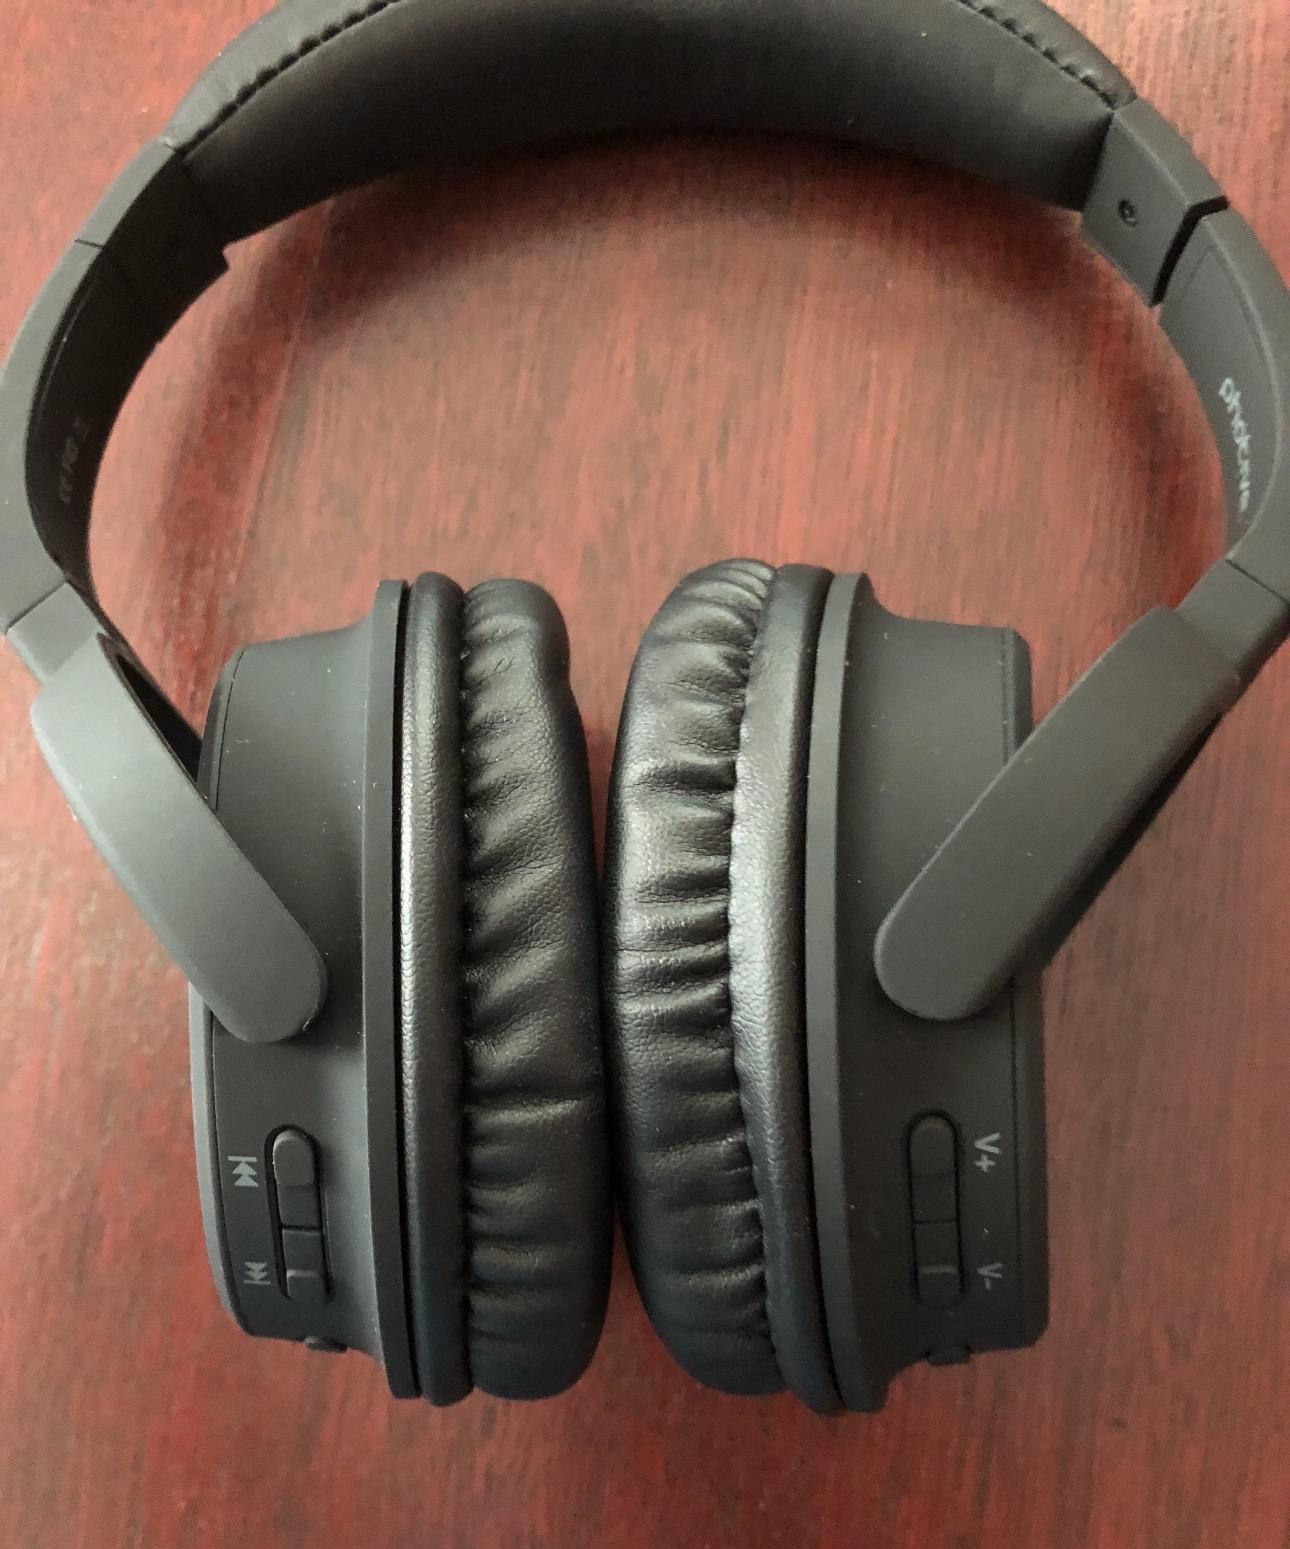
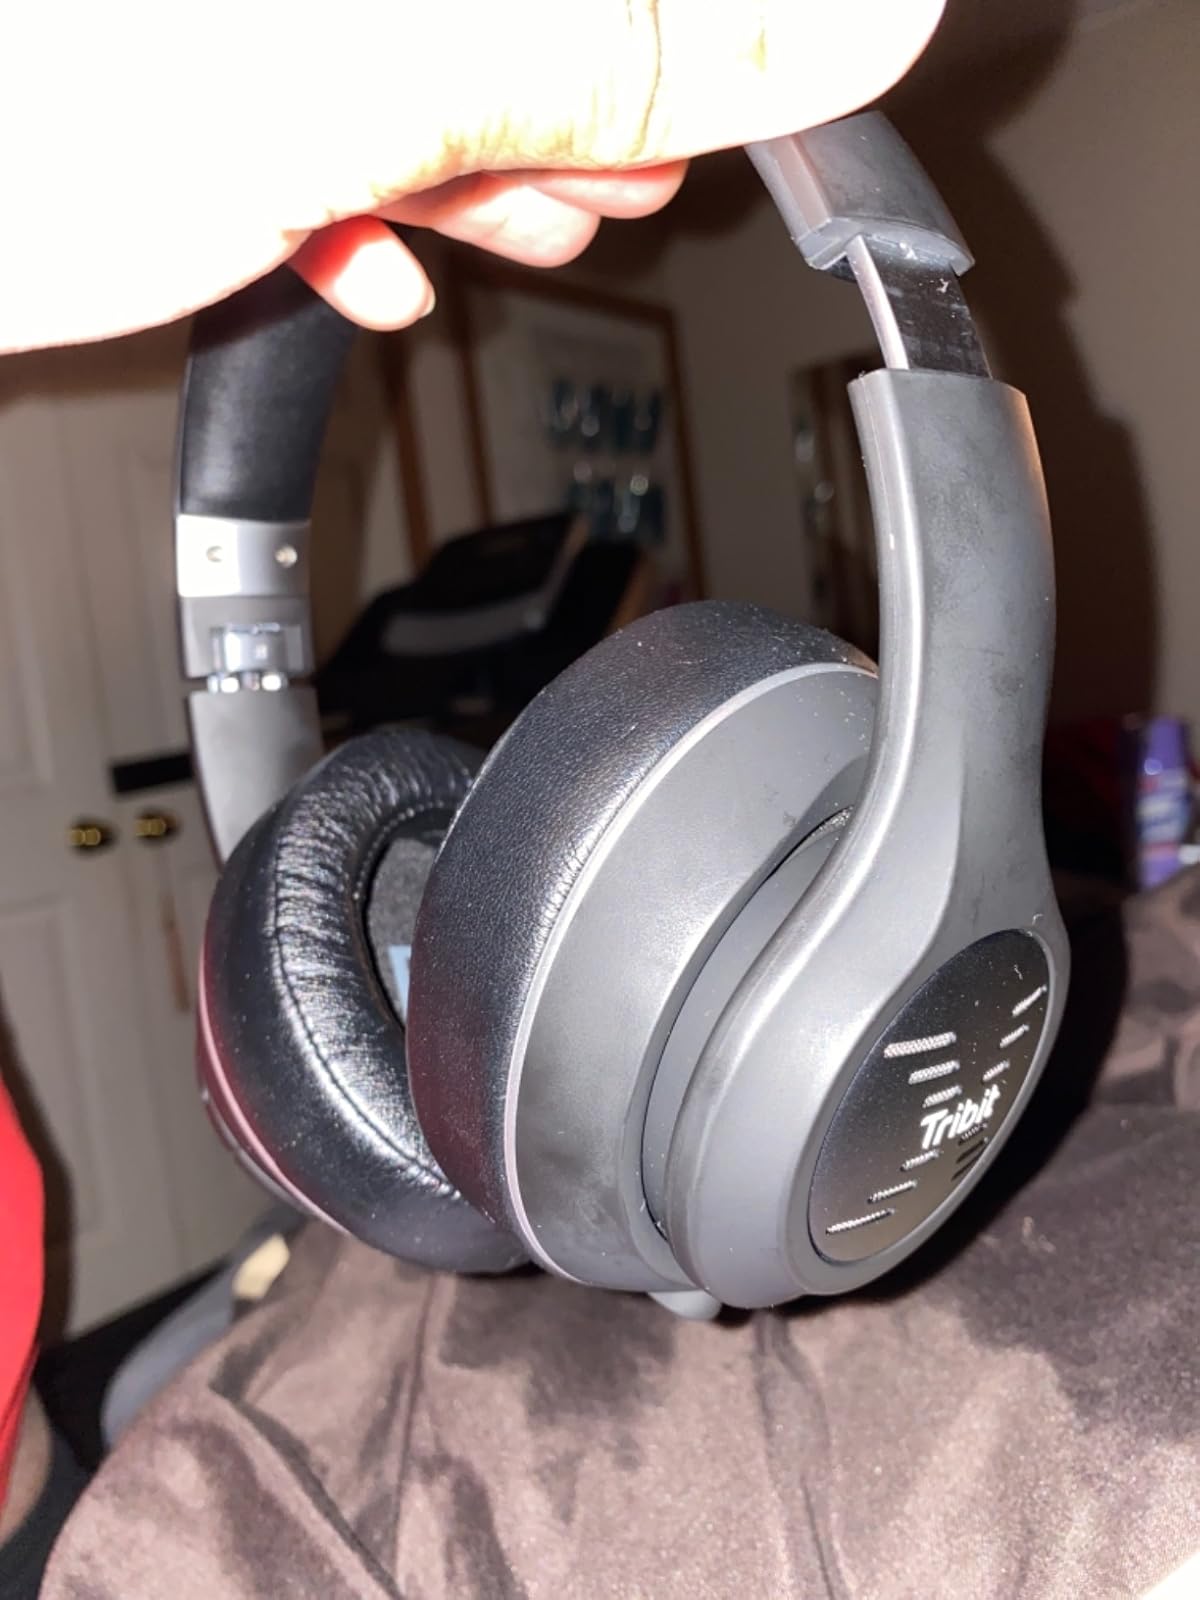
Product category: headphones
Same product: no